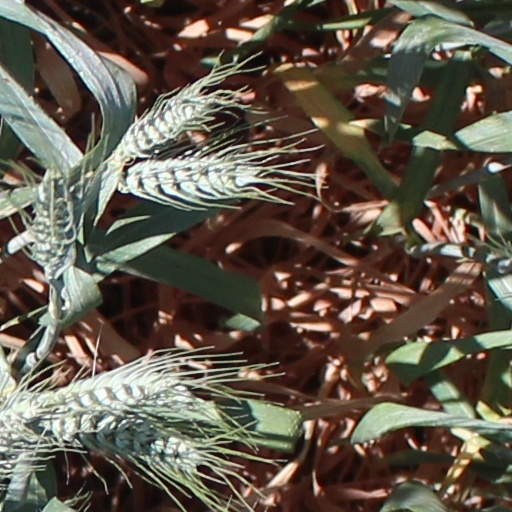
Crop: wheat